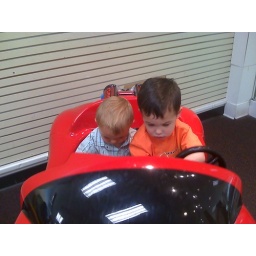
The ride is moving but they're more entranced by the video of race cars that plays inside the car.